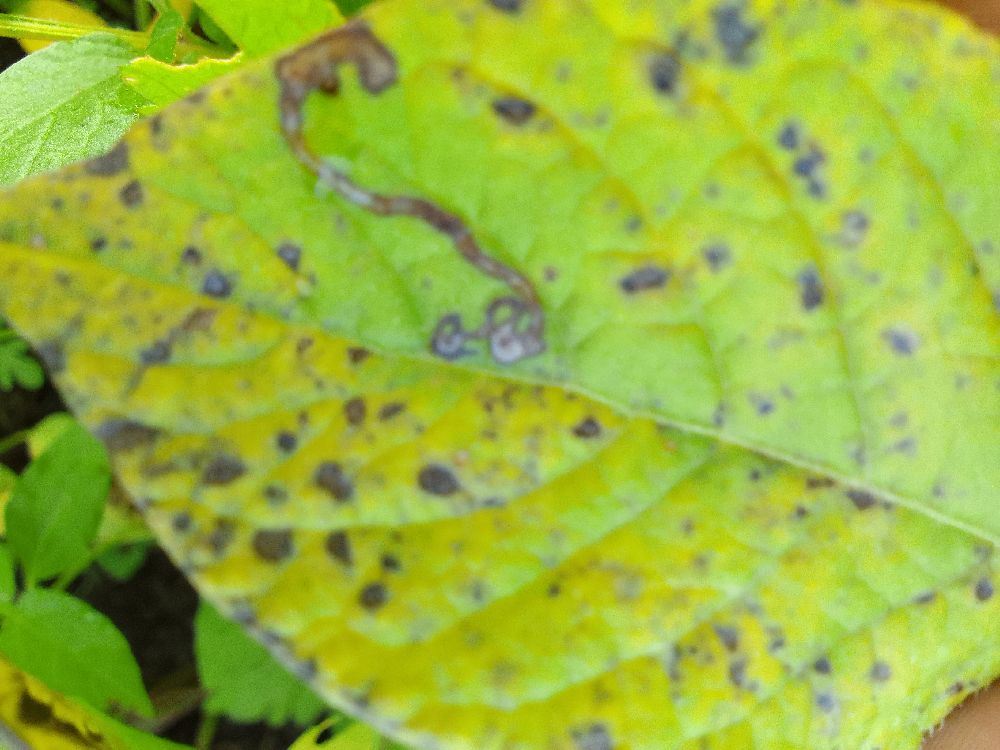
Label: Early blight